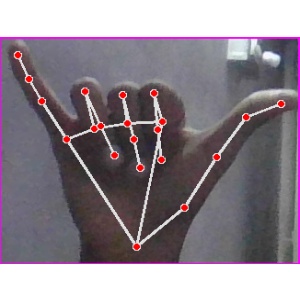
अक्षर: य